Les Sablons station

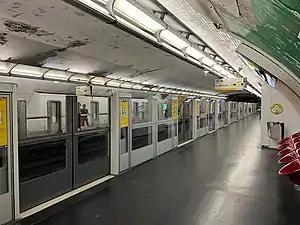
Platforms

Les Sablons is a station on Line 1 of the Paris Métro in the commune of Neuilly-sur-Seine west of the city. In 2019 Les Sablons ranked 53rd in passenger volume among the system's 302 stations. The station is located under Avenue Charles de Gaulle, a major traffic artery between Etoile and La Defense. It has four entrances, a pair located on each of the medians on opposite sides of the Avenue.